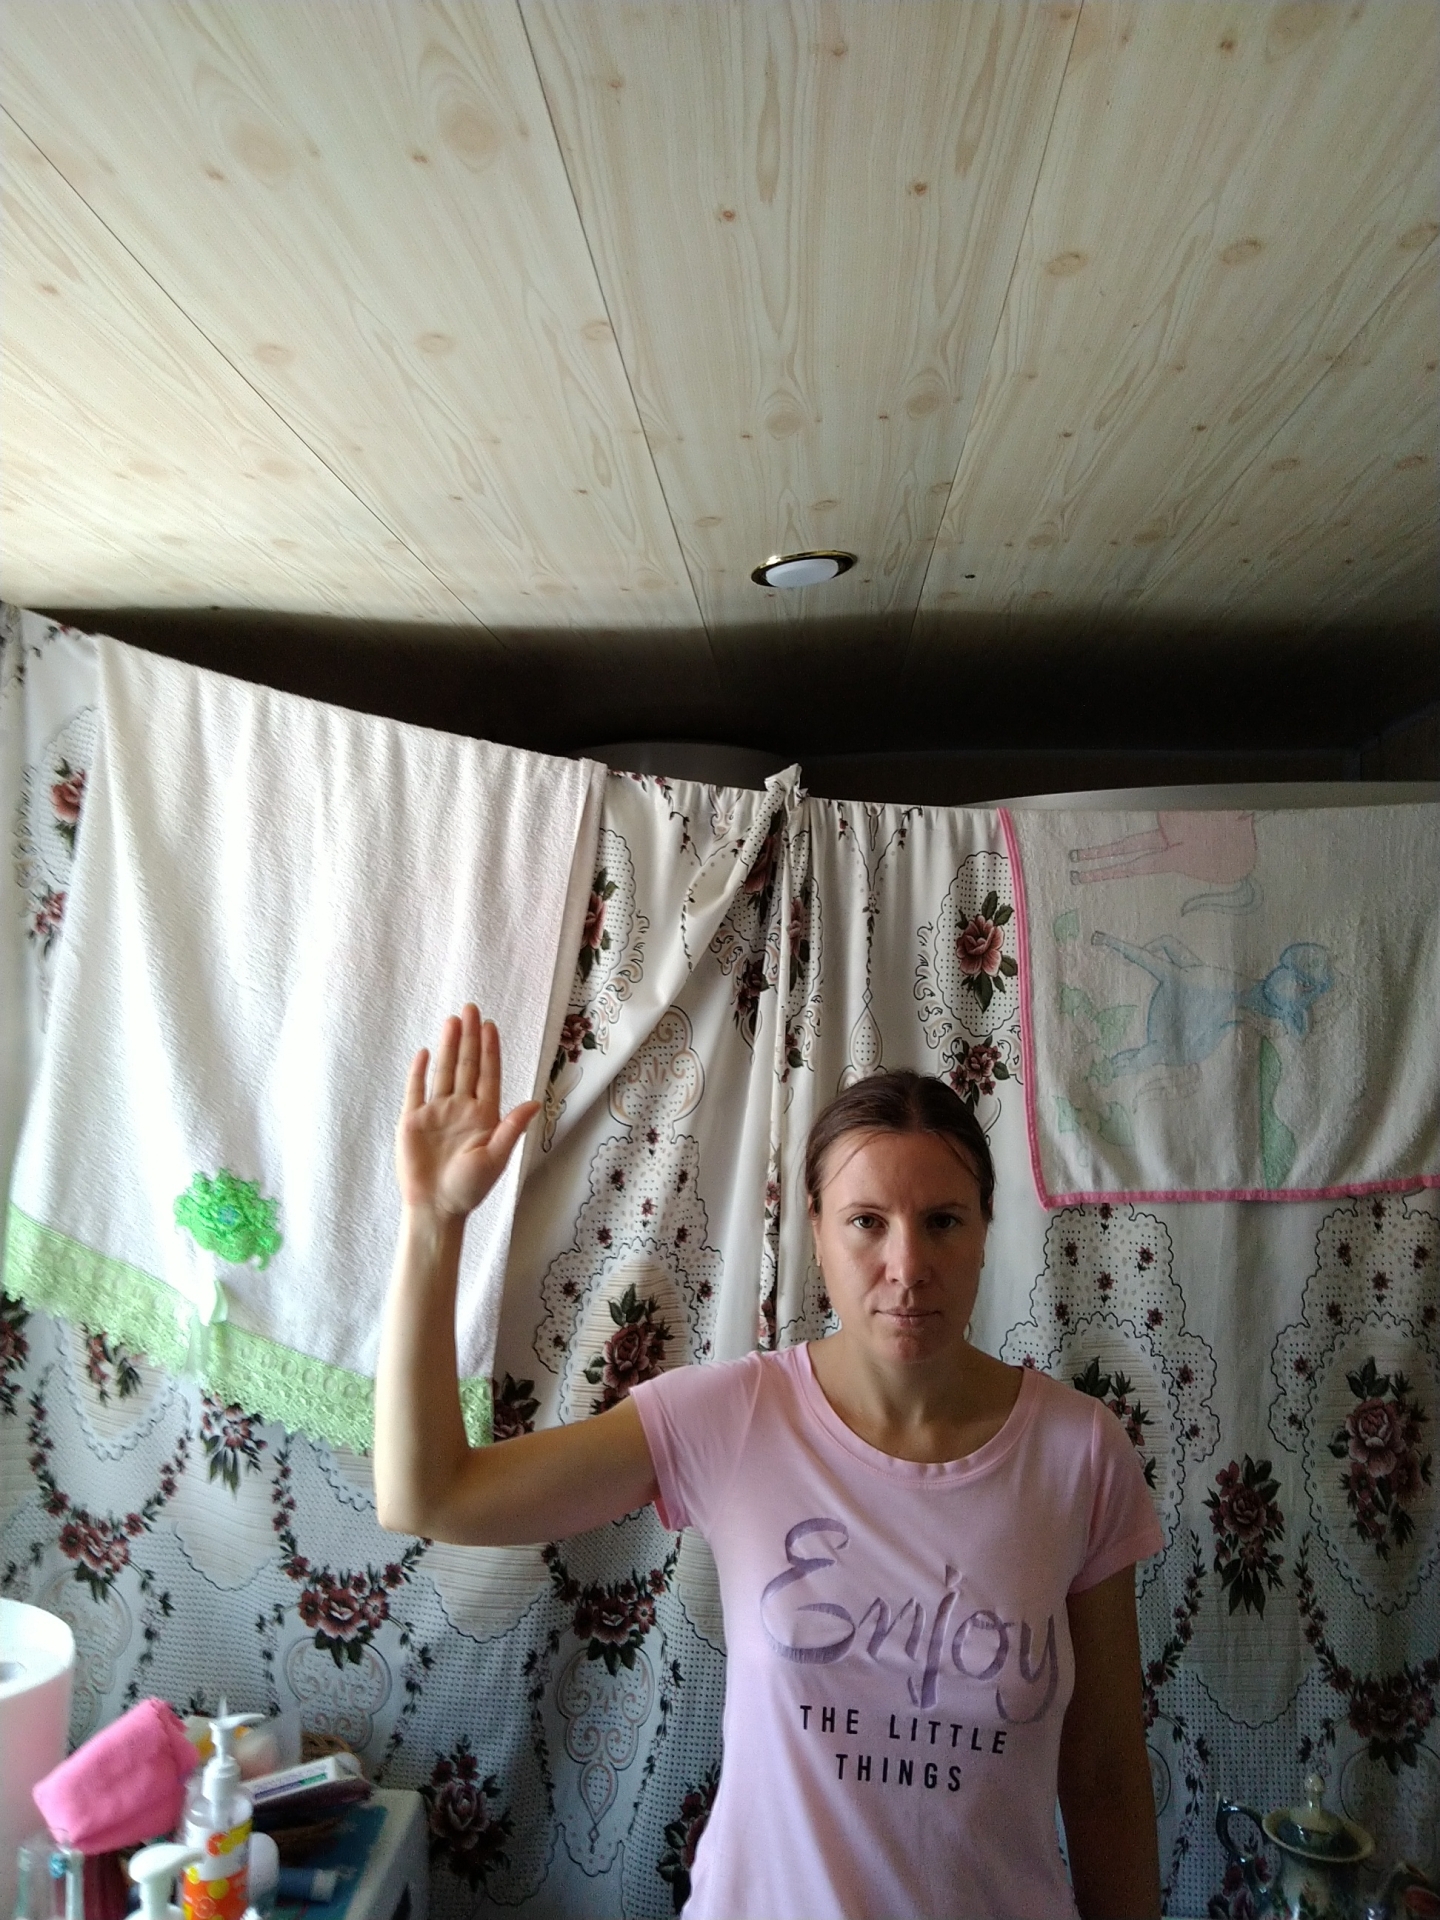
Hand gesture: stop